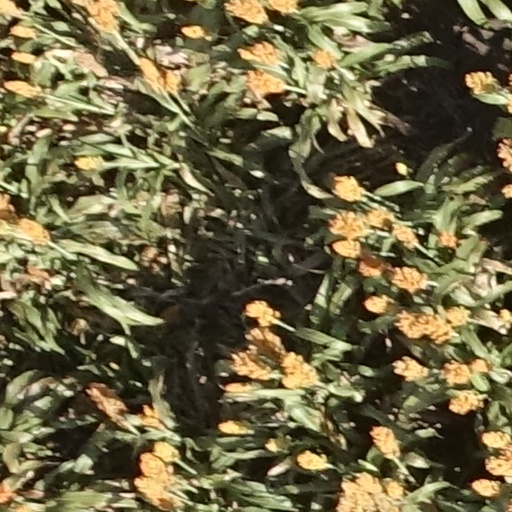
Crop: sorghum